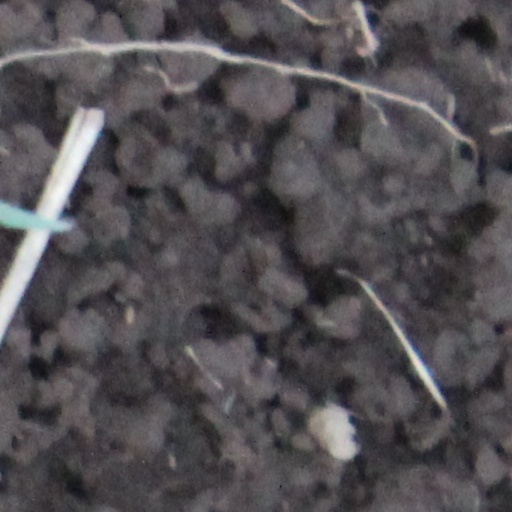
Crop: wheat